Margaritifer Sinus quadrangle

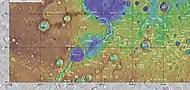
Map showing locations of several valleys in the Margaritifer Sinus quadrangle: Landon Valles, Nirgal Vallis, Uzboi Vallis, Arda Valles, Samara Valles, Himera Valles, and Clota Vallis

"Vallis" (plural "valles") is the Latin word for "valley". It is used in planetary geology for the naming of valley landform features on other planets.